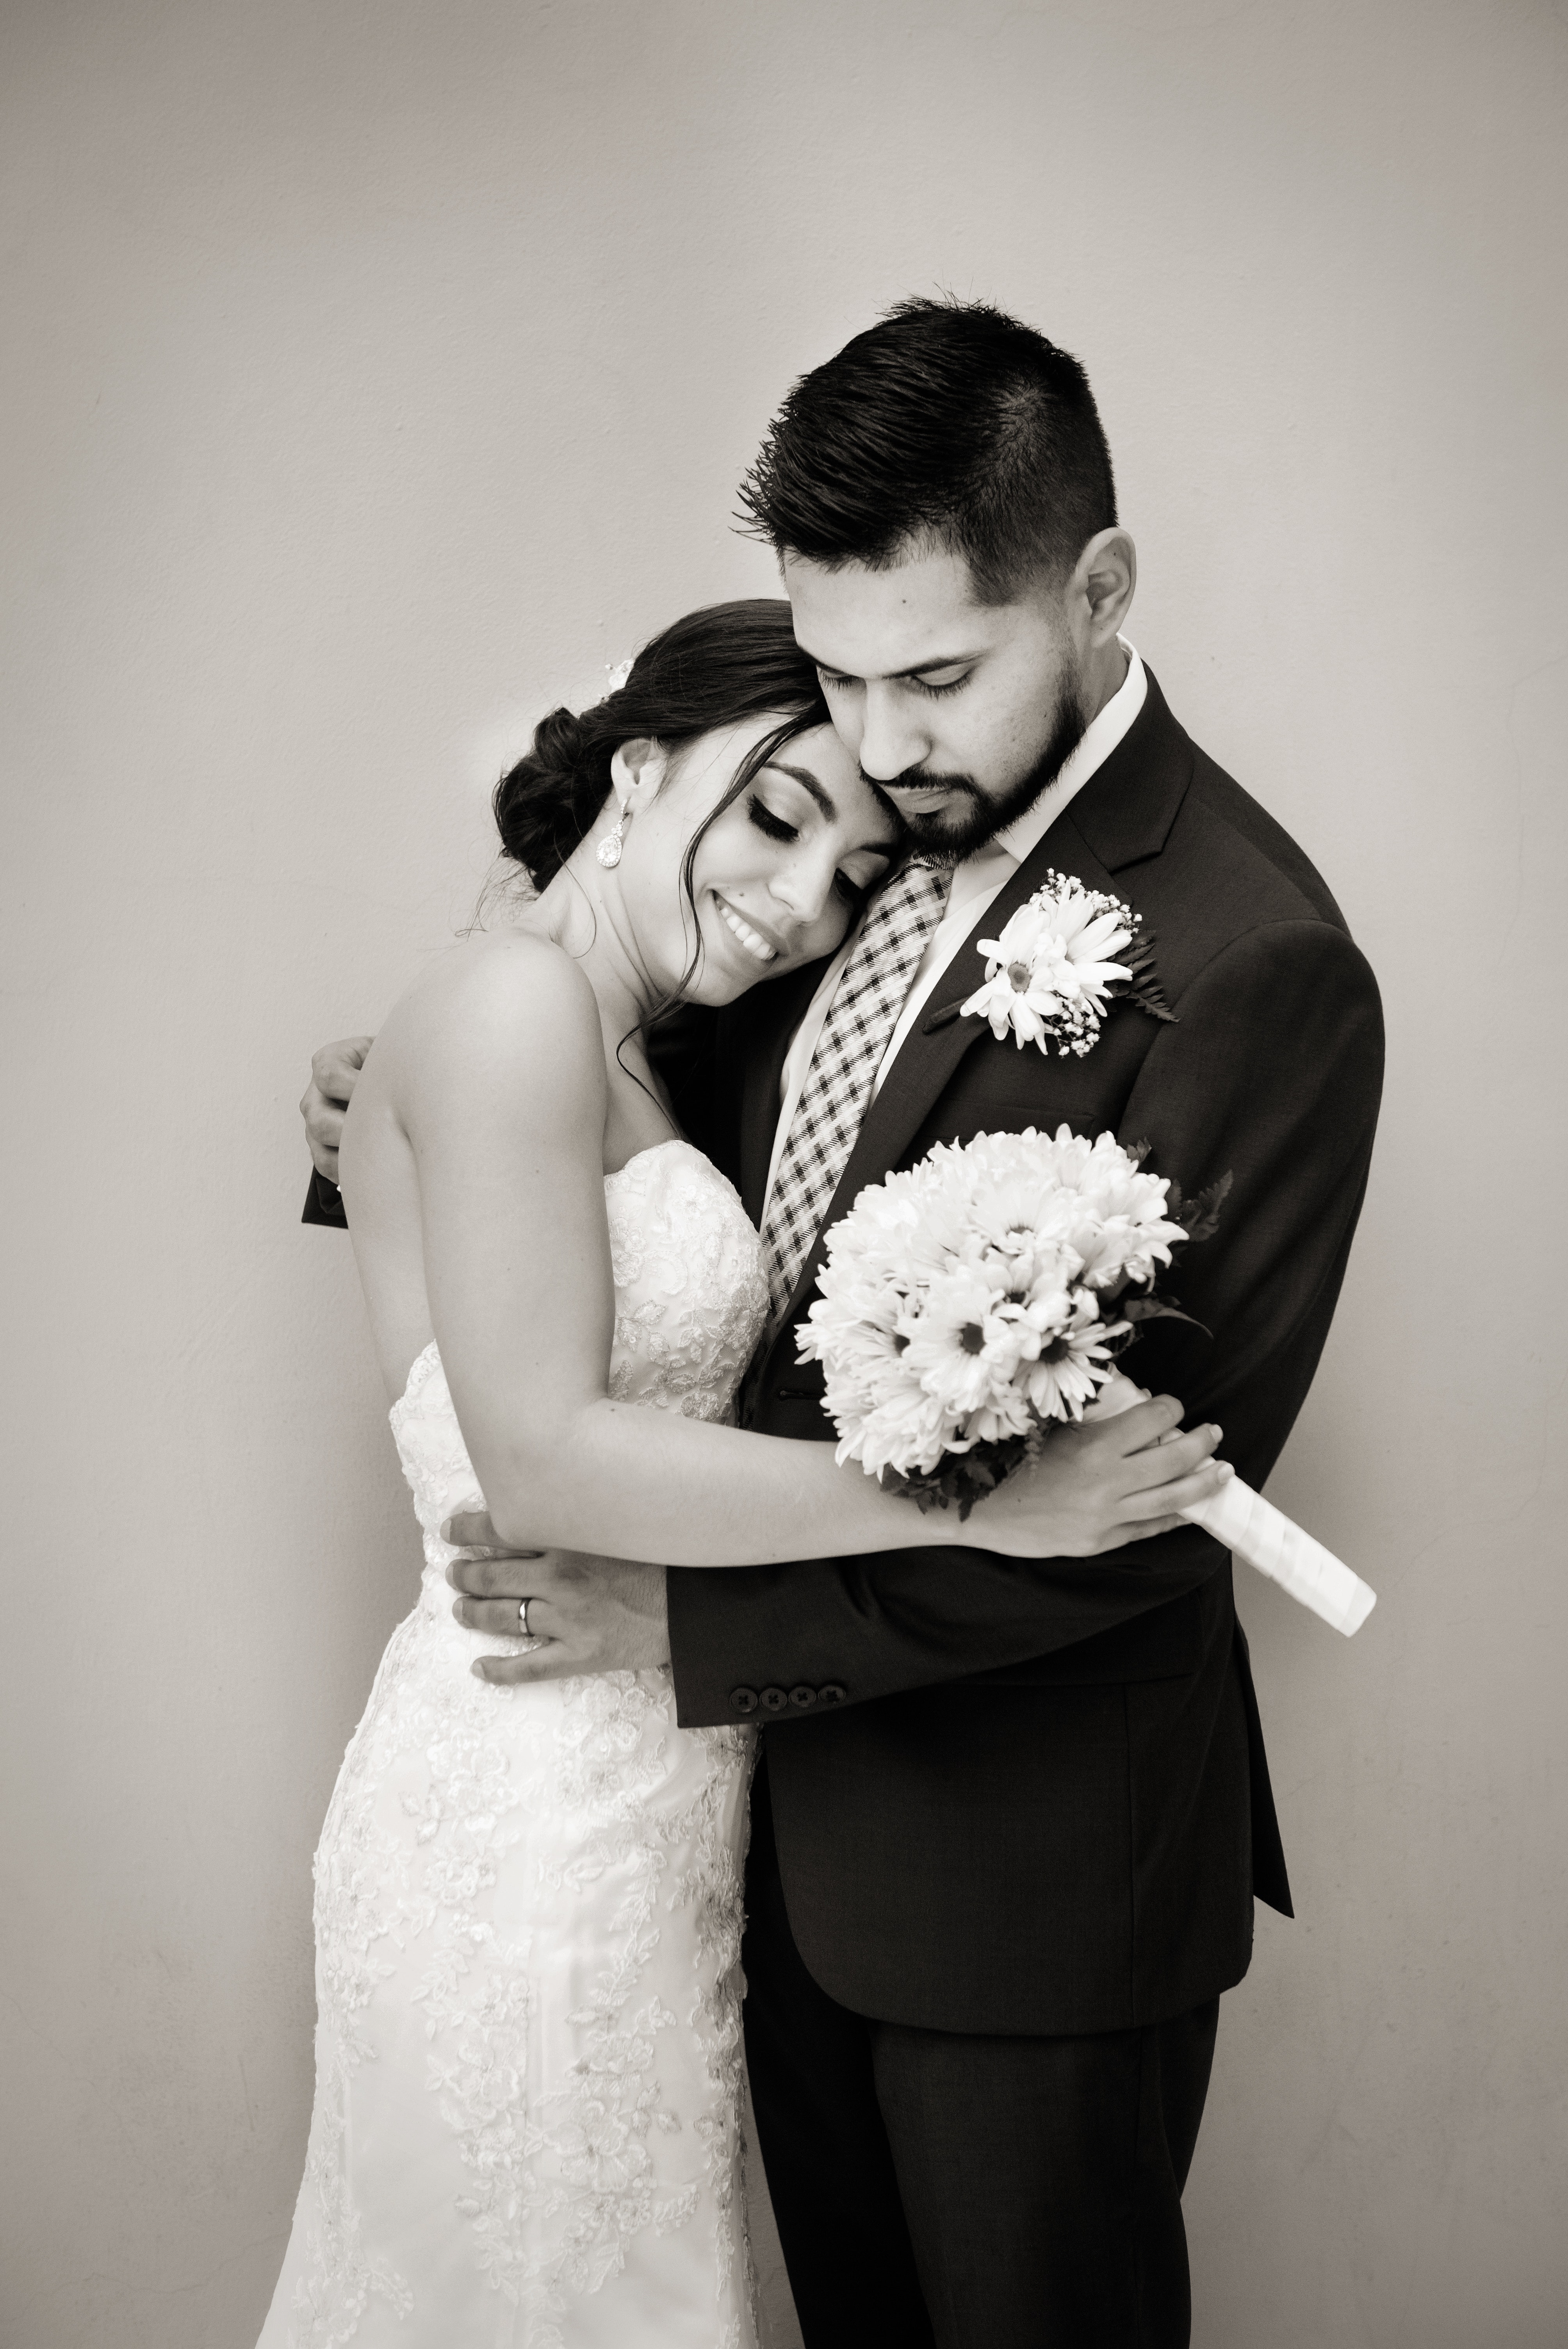
bride, photograph, gown, romance, formal wear, wedding dress, ceremony, wedding, dress, bridal clothing, suit, standing, monochrome photography, bridal accessory, black and white, interaction, happy, marriage, photography, event, smile, flower, bouquet, tuxedo, love, monochrome, gesture, stock photography, flash photography, veil, plant, tradition, fashion accessory, bridal veil, hug, style